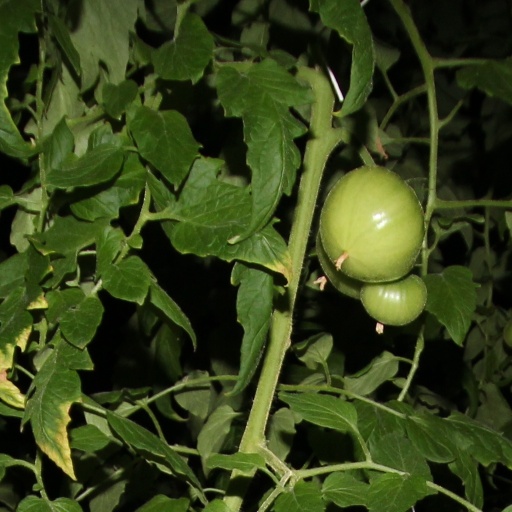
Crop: tomato